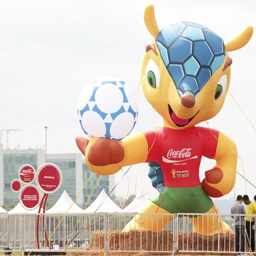
photos : mascots of the decade